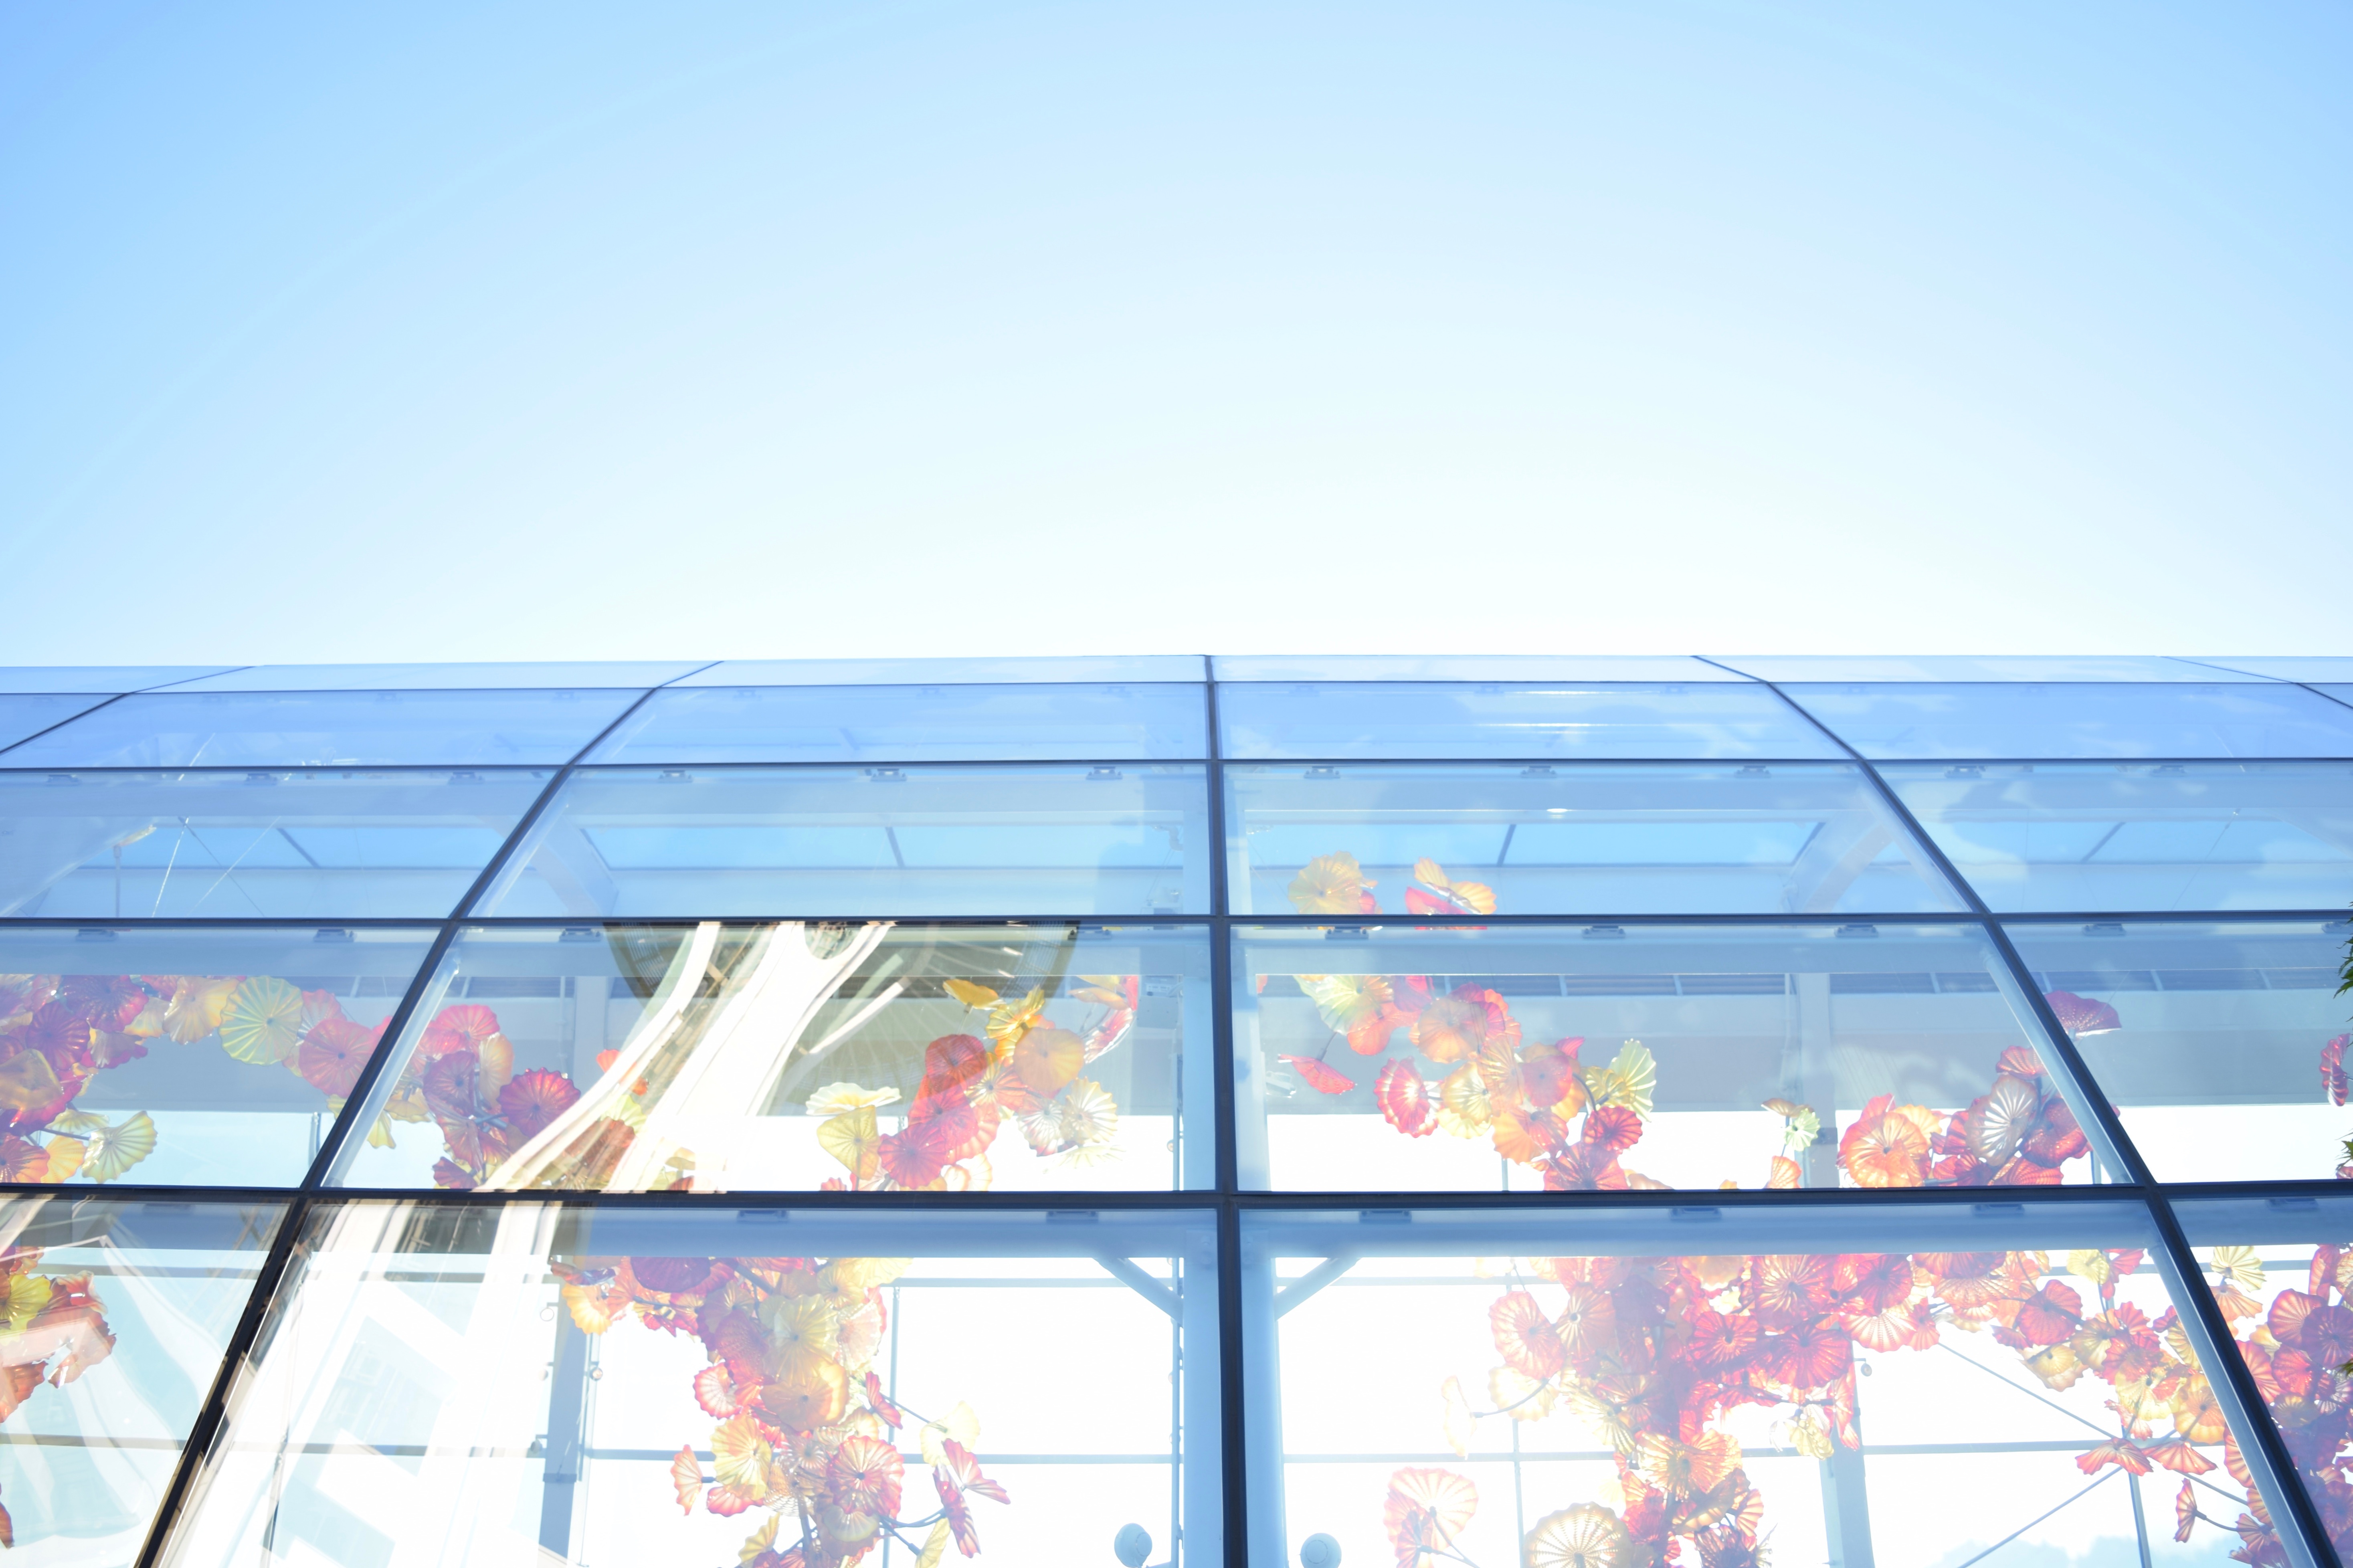
window, glass, facade, daylighting, window covering